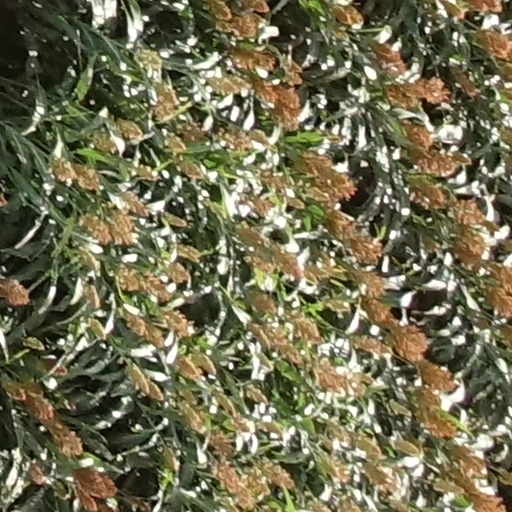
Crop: sorghum